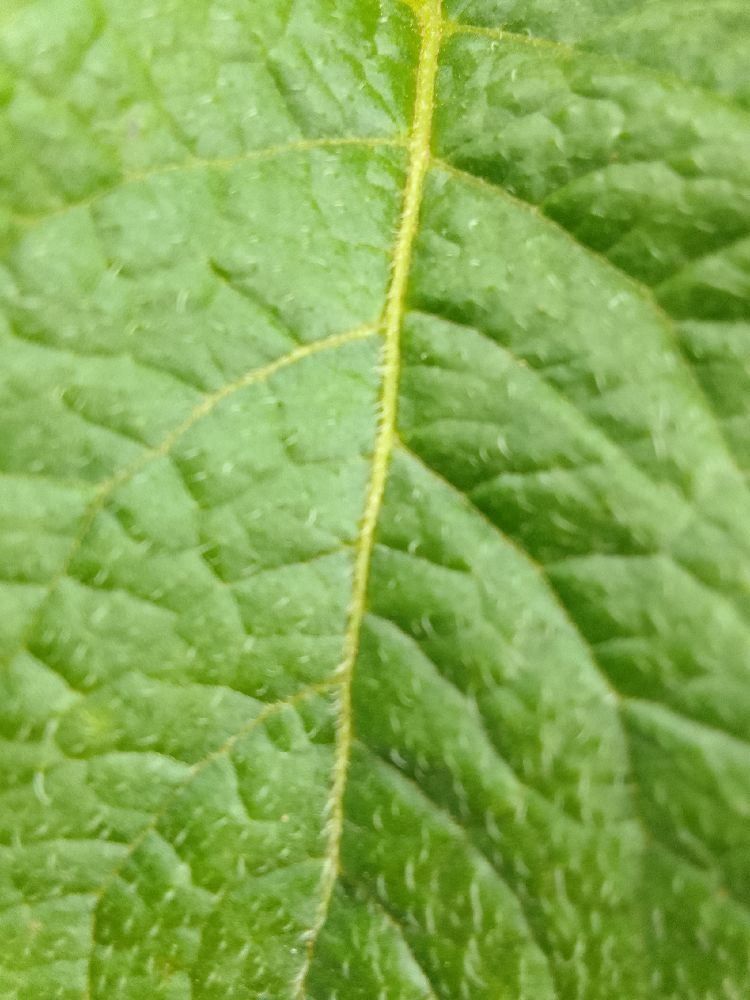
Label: Healthy